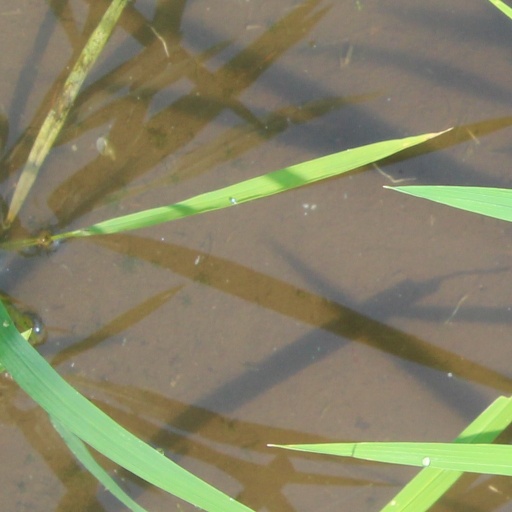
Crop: rice